Harrison, New Jersey

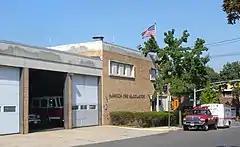
Fire Department headquarters

The Harrison Fire Department operates out of a fire station located at 634 Sussex Street and operates a fire apparatus fleet of three engines, one ladder, and several support units and spares. Due to cutbacks, the HFD usually is able to staff one engine with three members and one ladder with three members and one tour commander on duty. The HFD has a table of organization of 29 firefighters. In April 2013, officials from neighboring municipalities and fire departments expressed their frustration at the stresses placed on their firefighters in covering fires in Harrison. Currently Harrison is staffing two engines and one ladder 24/7.